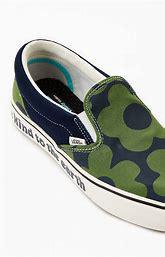
Brand: Vans
Model: Comfycush Slip On